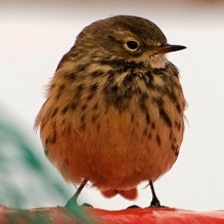
Species: AMERICAN PIPIT
Scientific name: ANTHUS RUBESCENS